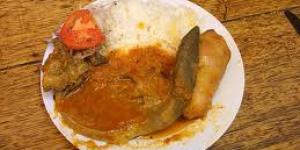
alpaca atomatada